Vision (comics)

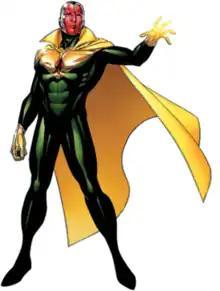
The Vision, as he appears as a member of the Young Avengers. Art by Jim Cheung.

Vision is the name of three fictional characters from Marvel Comics. The original character originated in Marvel's predecessor Timely Comics and is depicted as an extra-dimensional law enforcement officer; the latter two are humanoid androids. The original first appeared in "Marvel Mystery Comics" #13 in 1940.